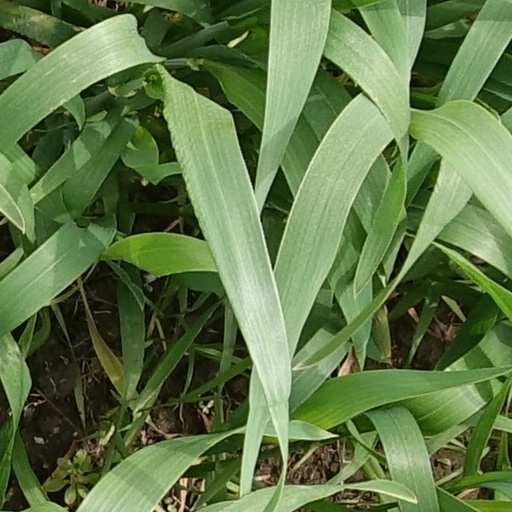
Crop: wheat